Navajivan Trust

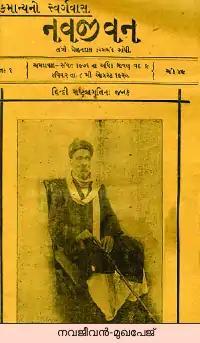

Navajivan Trust is a publishing house based in Ahmedabad, India. It was founded by Mahatma Gandhi in 1929 and has published more than 800 titles in English, Gujarati, Hindi and other languages to date.